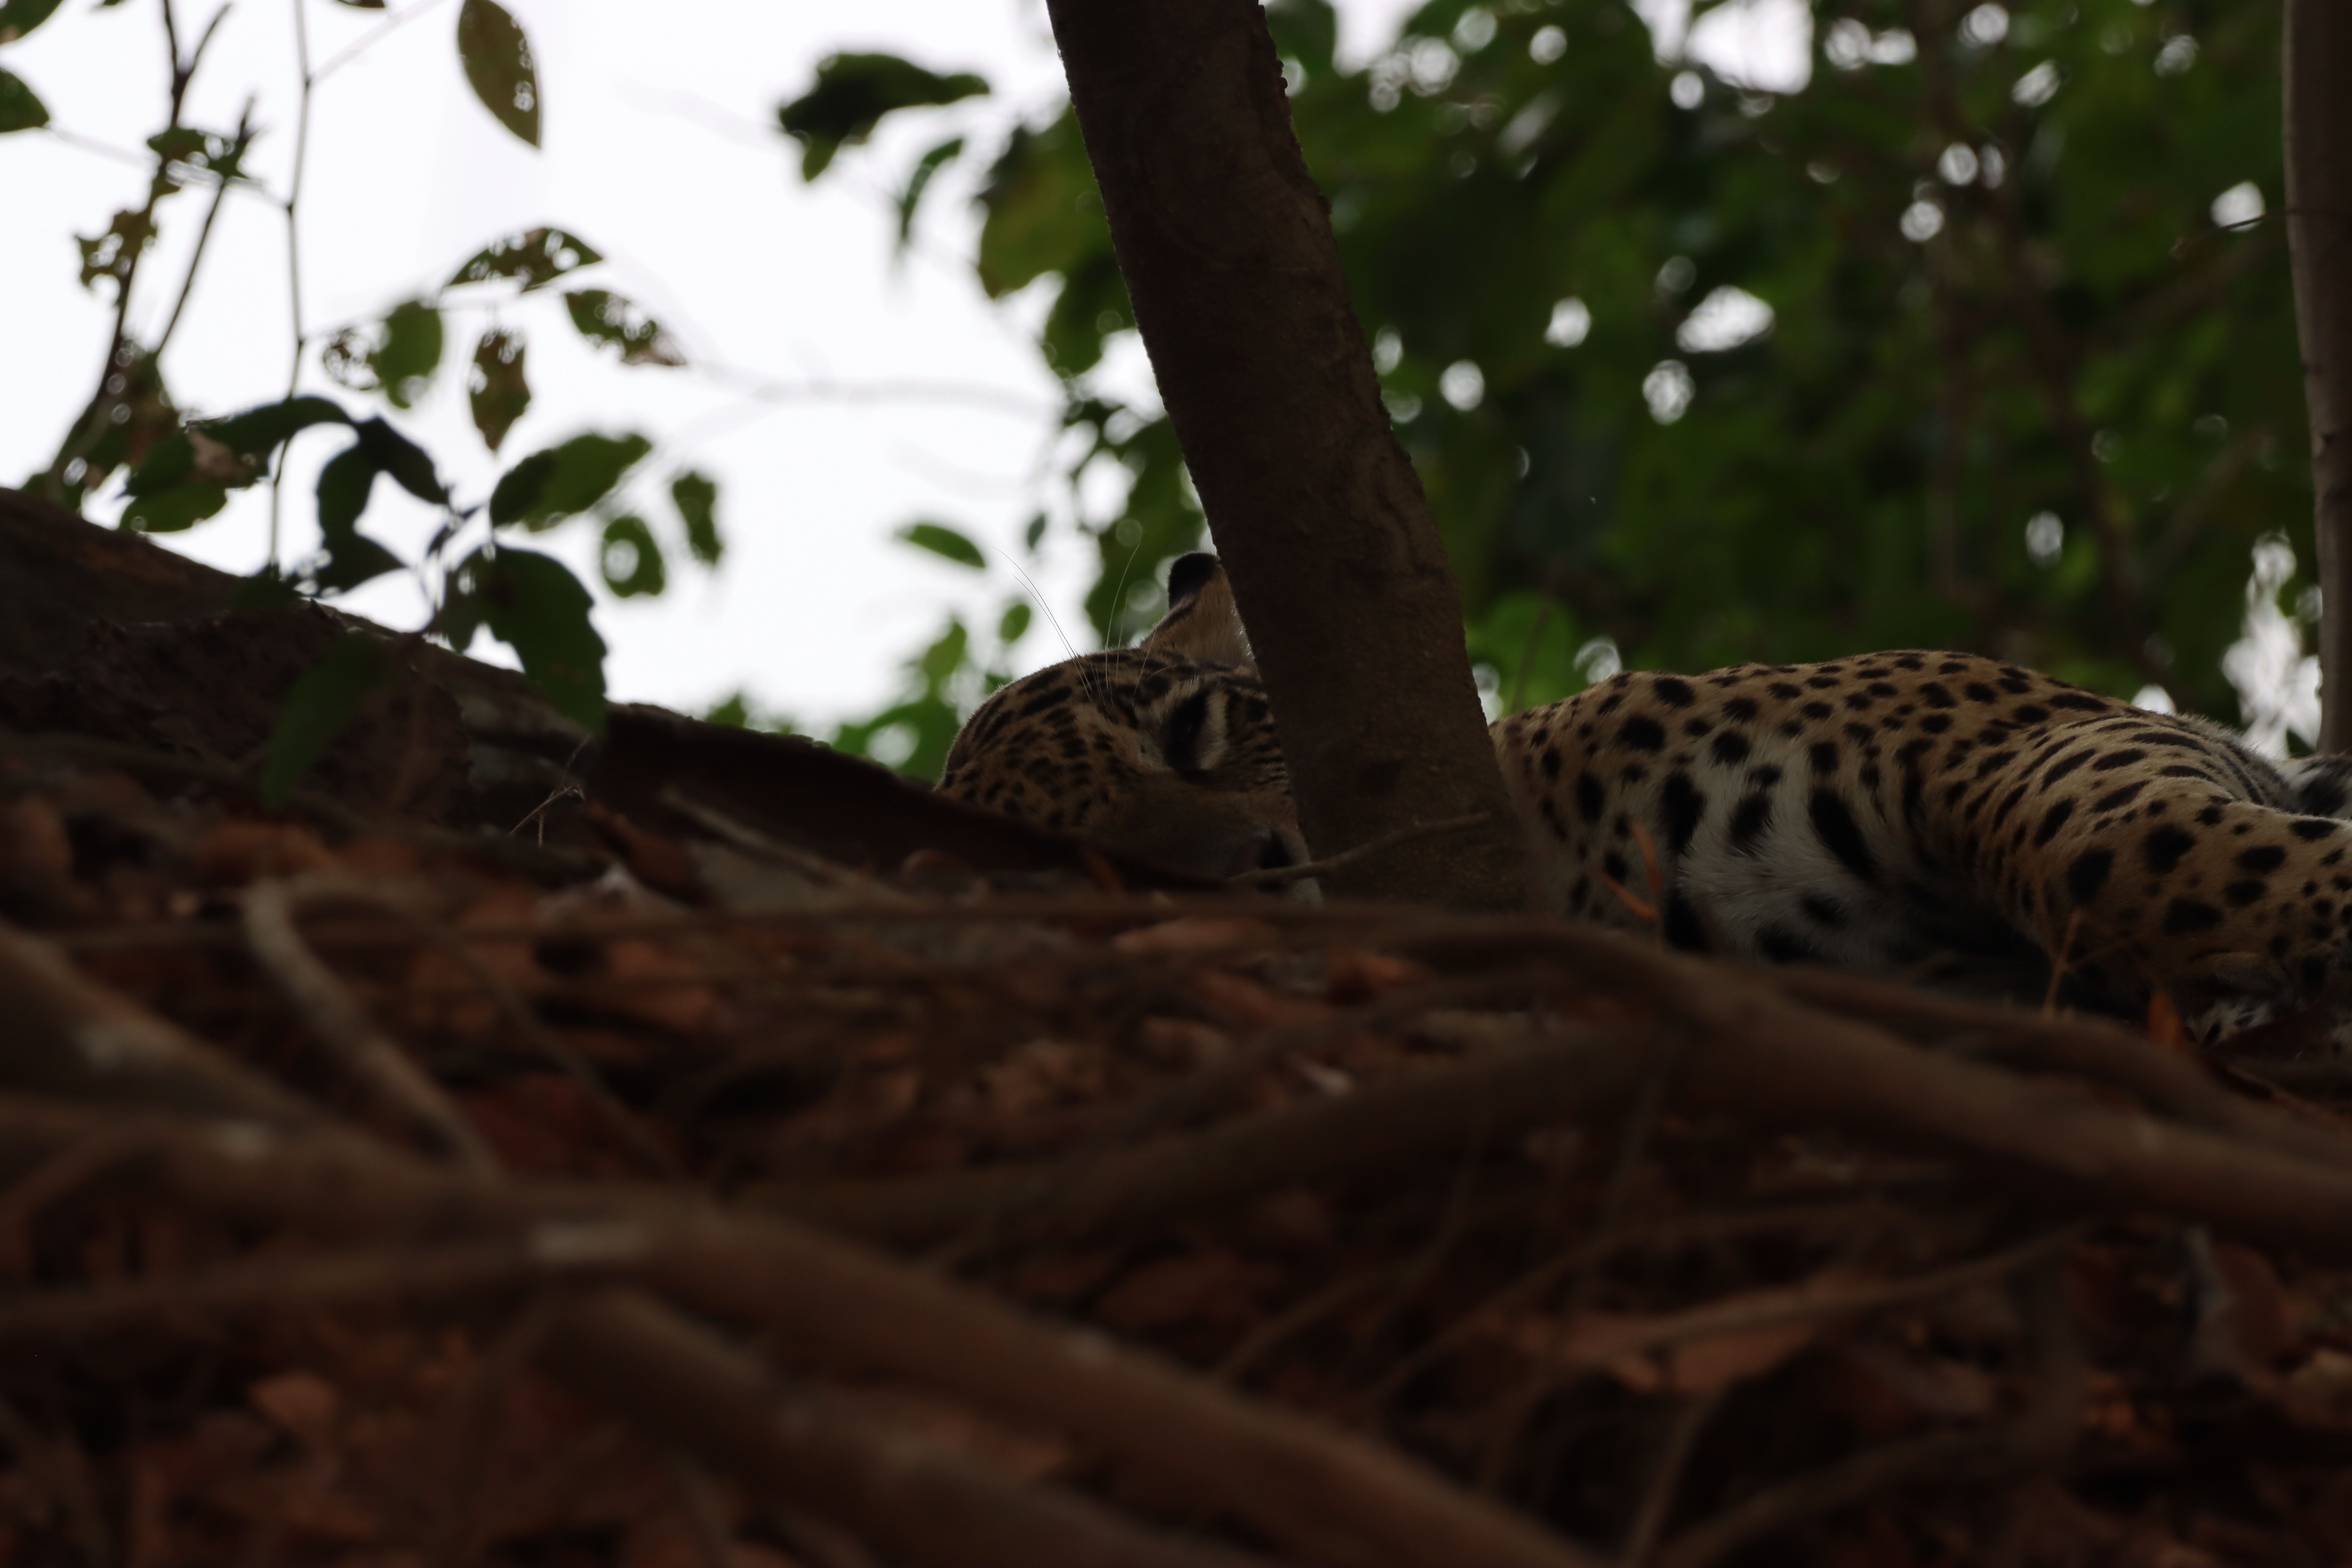
Jaguar: Apeiara